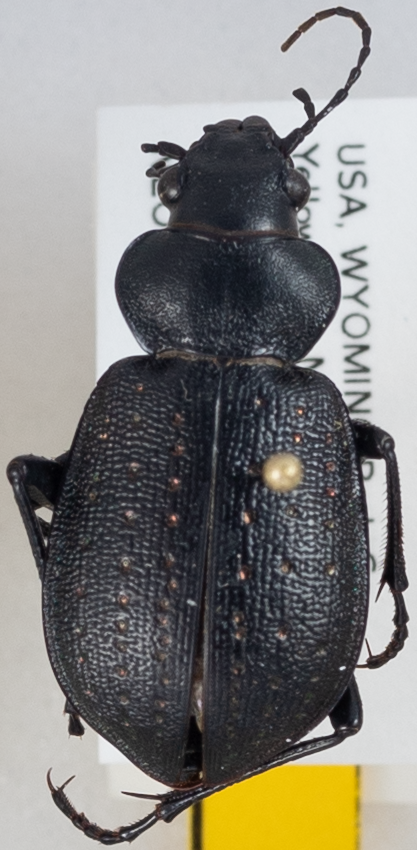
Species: Calosoma calidum
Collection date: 2019-07-24
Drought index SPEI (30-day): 0.03
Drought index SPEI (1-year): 0.47
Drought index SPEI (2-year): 1.45